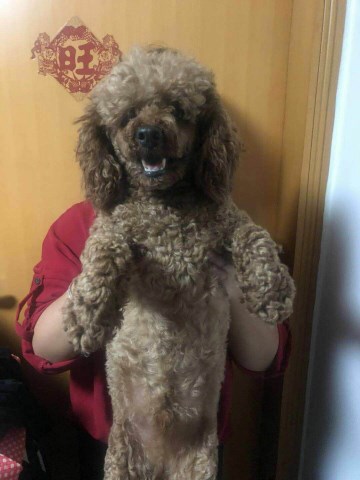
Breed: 2925-n000114-toy_poodle